Firefighting in the United States

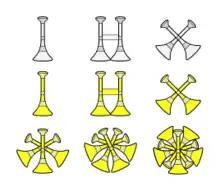
Commonly used "bugle" insignia.

According to the National Fire Department Registry, there were 1,207,800 firefighters in the United States (this includes career, volunteer and paid per call firefighters as well as civilian staff and non-firefighting personnel). Of these, 14.7% are mostly or entirely career and 85.3% are mostly or entirely volunteer. These firefighters operate out of 52,314 registered fire departments. In 2016, career firefighters represented 15% of all departments but protected approximately two thirds of the U.S. population. Meanwhile, 85% of fire departments were volunteer or mostly volunteer and protected approximately one third of the population.